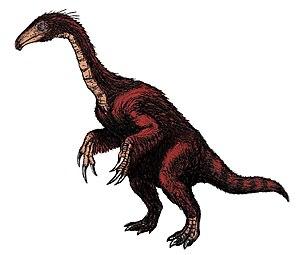
Segnosaurus est un genre éteint de dinosaures théropodes bipèdes de la famille des thérizinosauridés qui a vécu au Crétacé supérieur dans l'actuelle Mongolie.